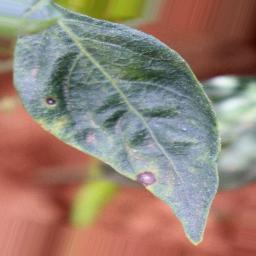
Label: cercospora